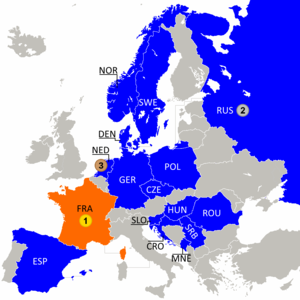
Pays participants au championnat d'Europe féminin de handball 2018, avec indication des trois médaillés.
La 13ᵉ édition du Championnat d'Europe féminin de handball se déroule du 29 novembre 2018 au 16 décembre 2018 en France. La France accueille pour la première fois un championnat d'Europe de handball.